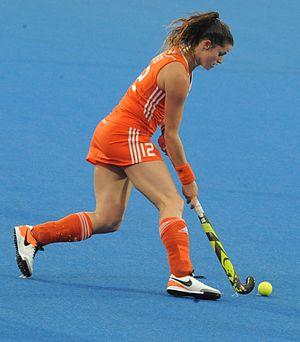
Lidewij Welten est une hockeyeuse sur gazon néerlandaise née le 16 juillet 1990 à Eindhoven. Elle débute en équipe nationale en avril 2008 au poste d'attaquant et participe à tous les succès de l'équipe féminine.